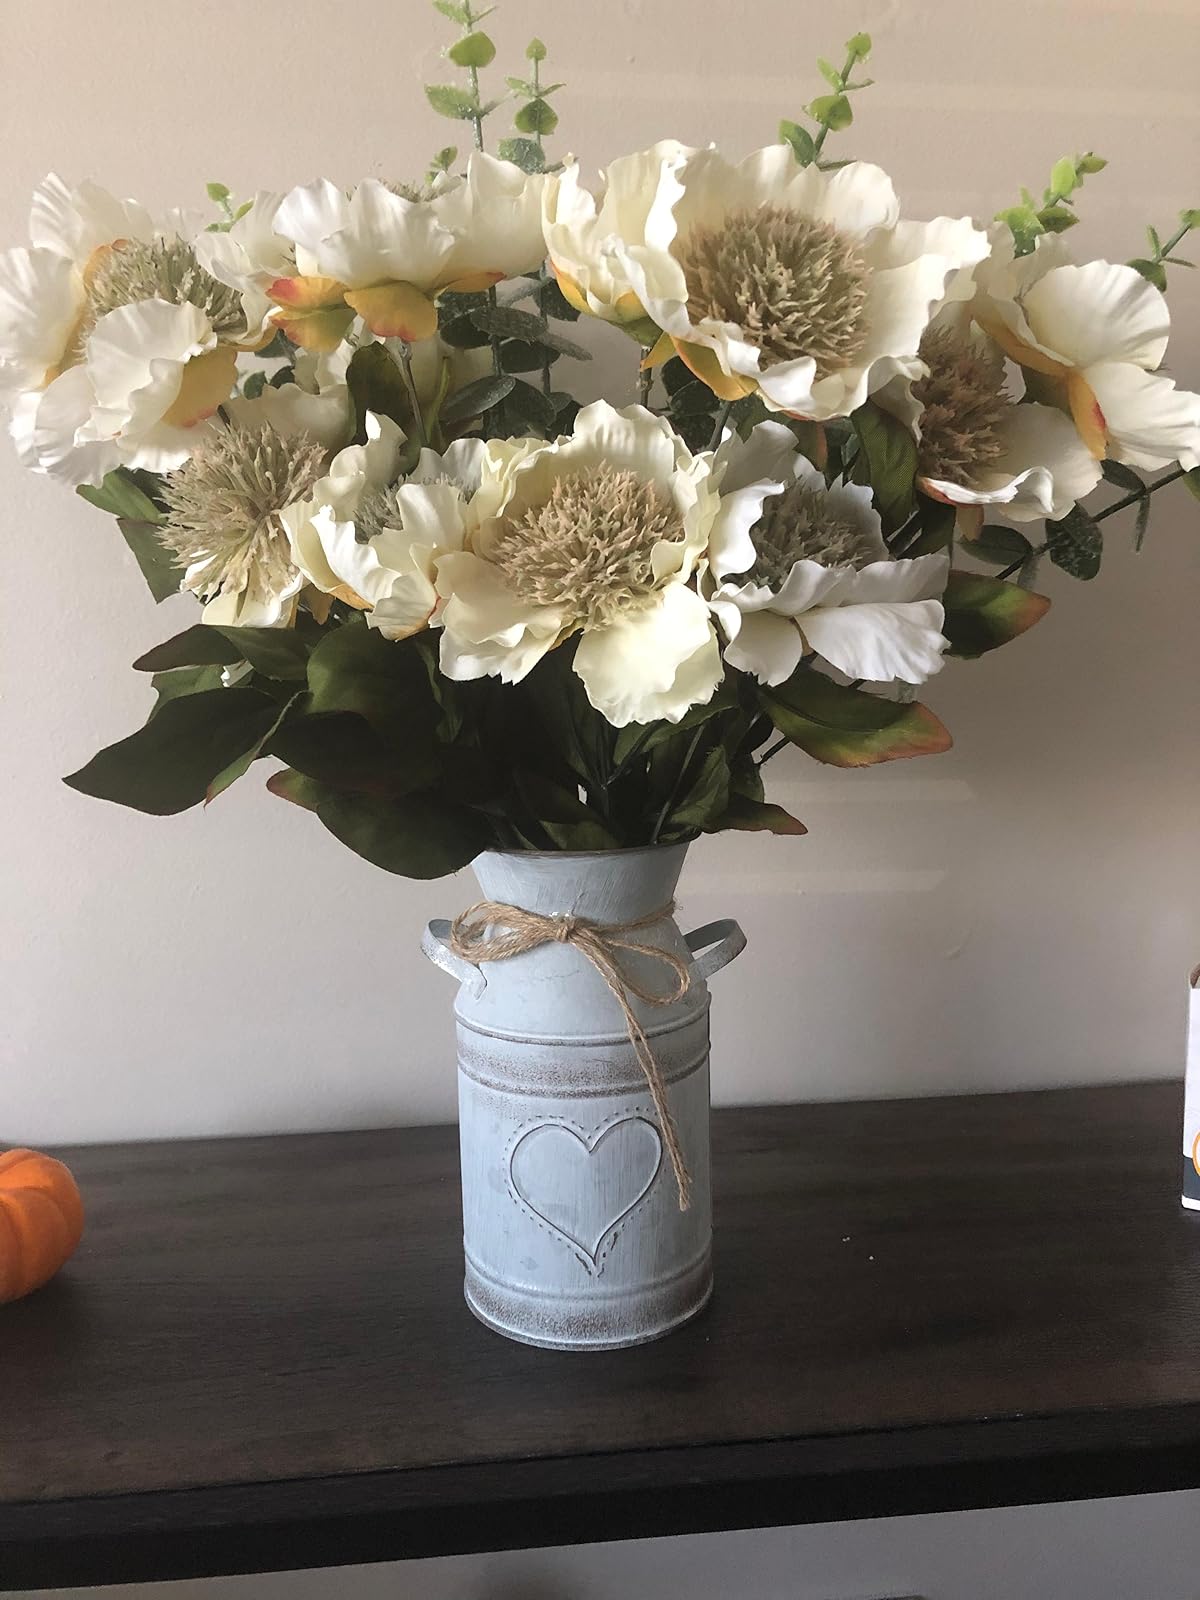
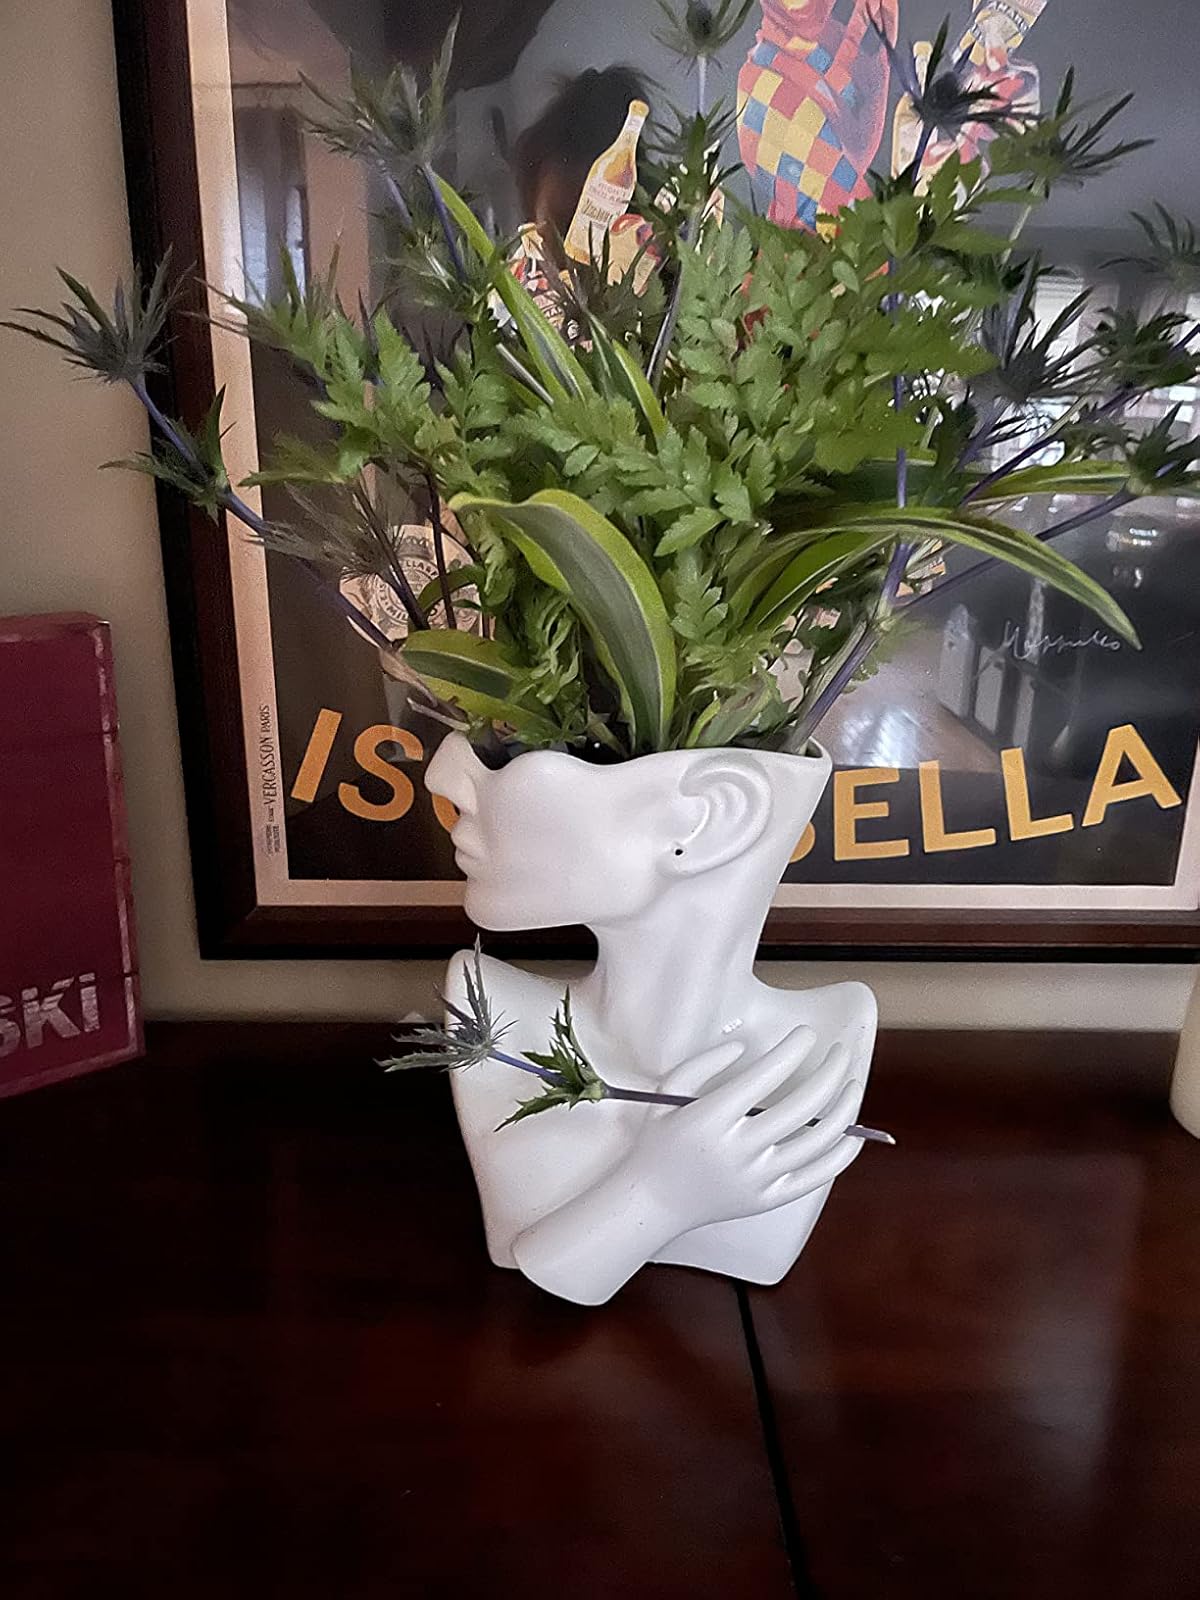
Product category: vase
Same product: no